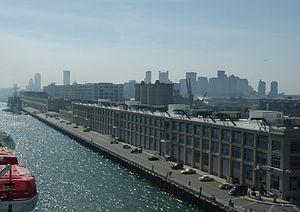
Boston [bɔstɔ̃] ou [bɔstɔn] est la capitale et la plus grande ville de l’État du Massachusetts et de la région de Nouvelle-Angleterre, dans le nord-est des États-Unis. La ville compte 673 184 habitants selon le bureau du recensement fédéral de 2016, et la zone métropolitaine de Boston-Cambridge-Quincy en concentre environ 4 628 910, ce qui fait d'elle la dixième agglomération des États-Unis. Elle constitue le nord de la mégalopole du Nord-Est des États-Unis, communément appelée BosWash, qui s'étend de Boston à Washington en passant par New York. La ville est traversée par le fleuve Charles, un fleuve côtier qui se jette dans le Boston Harbor, un estuaire au fond de la baie du Massachusetts sur les bords duquel la ville s'est construite. Centre économique et culturel de la Nouvelle-Angleterre, Boston est connu pour l'excellence de ses universités, notamment l'université Harvard et le Massachusetts Institute of Technology, situés dans la ville voisine de Cambridge.